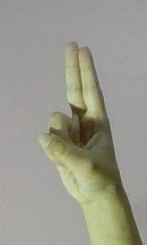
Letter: taa